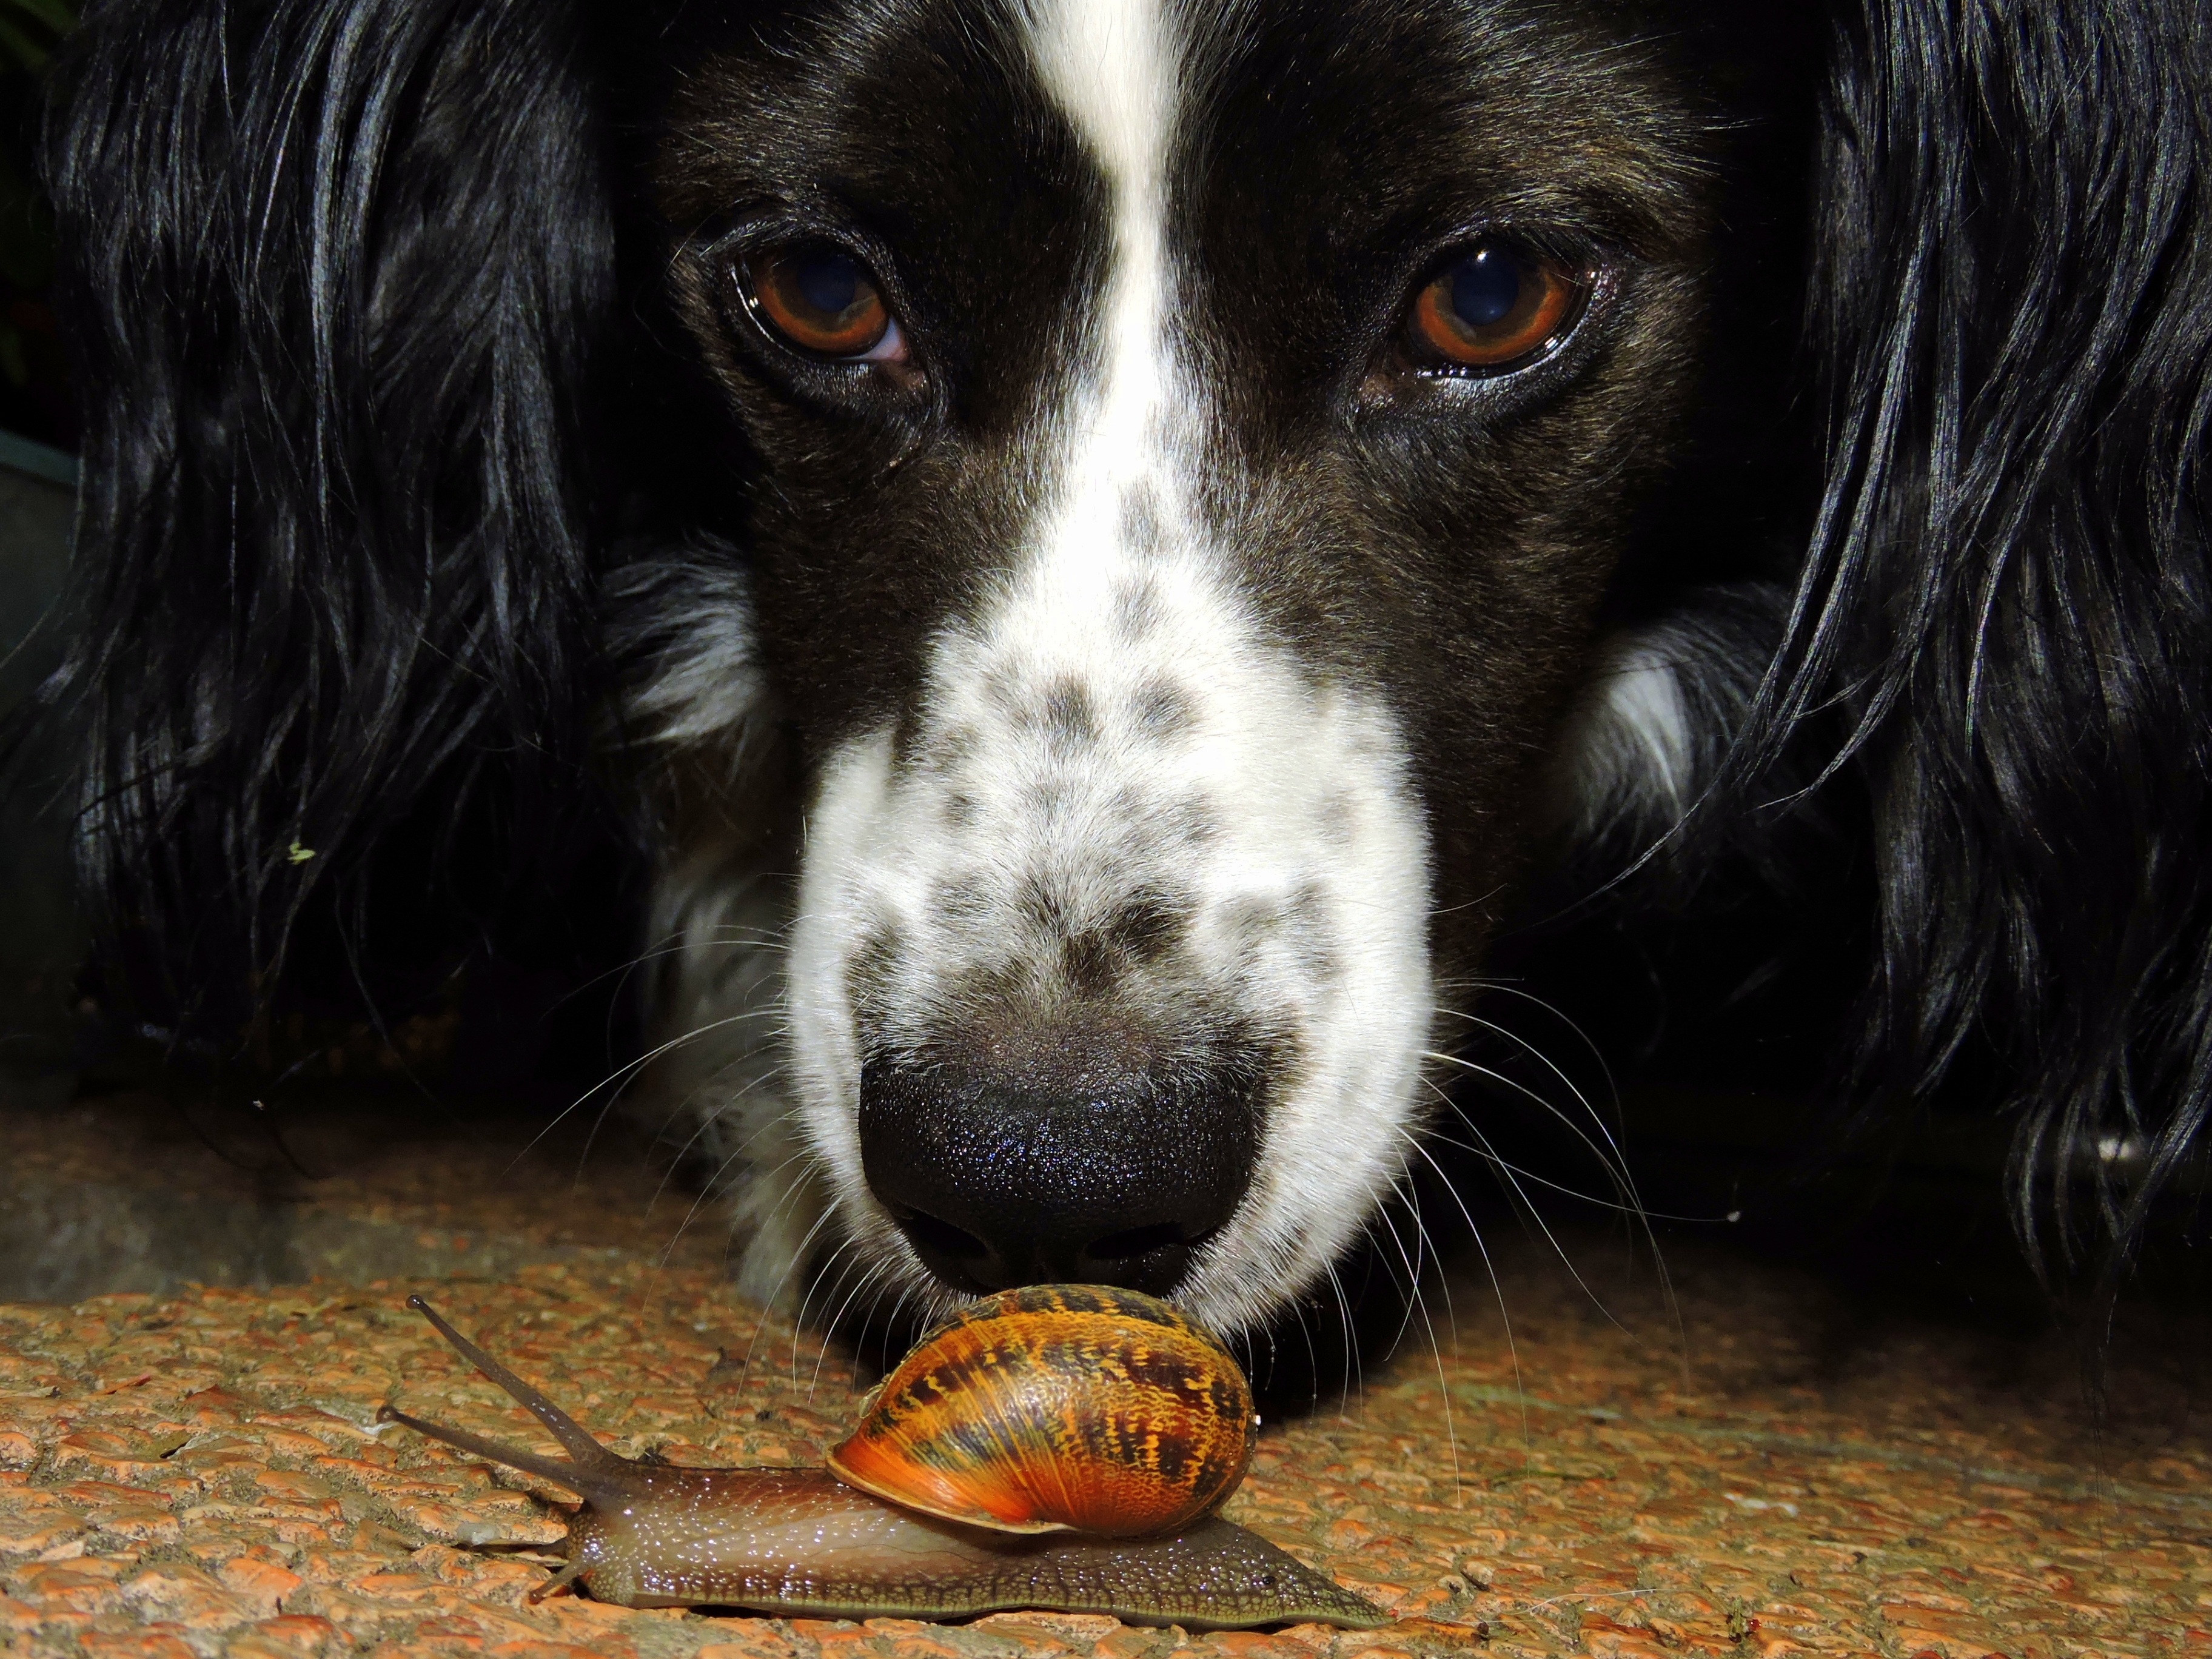
puppy, dog, animal, meeting, mammal, friendship, spaniel, crawl, border collie, whiskers, snail, look, vertebrate, meet, dog breed, sniff, to watch, dog like mammal